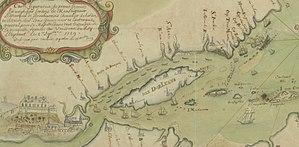
Détail d'une carte publiée en 1729 pour montrer les secours envoyés depuis Québec au navire l’Eléphant échoué dans le Saint-Laurent. Titre exact
L’Éléphant était une flûte militaire de la Marine royale française, construite et lancée par le charpentier Hélie à Brest en 1717-1718. Elle faisait partie de ce petit nombre de bâtiments lancés dans les vingt-cinq premières années du règne de Louis XV, période de paix marquée par de faibles crédits pour la Marine. Elle fut essentiellement utilisée pour assurer les liaisons avec le Canada français et se perdit par naufrage dans le Saint-Laurent en 1729.
Richard Testu de La Richardière, né le 15 avril 1681 à